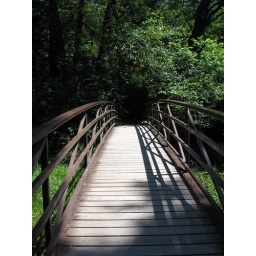
A wooden bridge in the park.